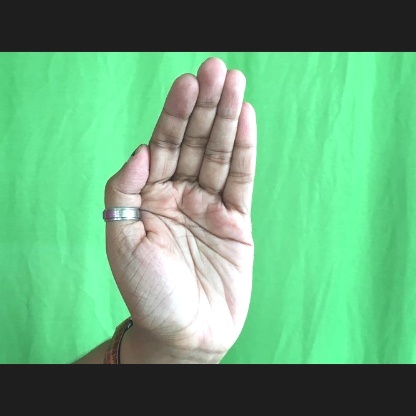
Mudra: Sarpasirsha